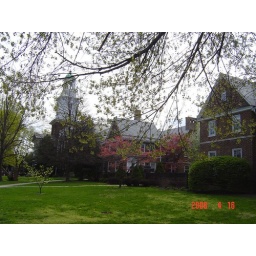
spring in Dickinson, little green leaves and pink flowers....